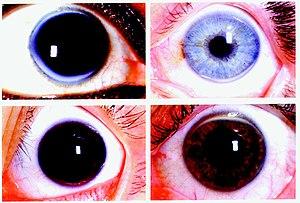
"Le gérontoxon, également appelé ""arc sénile de la cornée"", est une opacité formant un anneau de couleur gris-blanchâtre à la périphérie de la cornée chez les personnes d'âge moyen ou chez les personnes âgées. Elle est due à une infiltration lipidique du stroma cornéen. Avec l'âge, cette opacité progresse jusqu'à former un anneau complet, séparé du limbe par une zone claire de la cornée. En cas d'apparition chez une personne jeune ou d'âge moyen, on parlera d'embryotoxon.